Pandeism

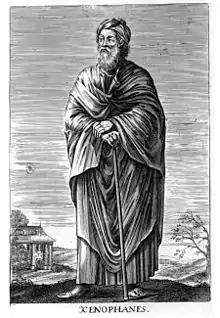
Xenophanes of Colophon was considered a pandeist by physicist and philosopher Max Bernhard Weinstein.

The earliest seeds of pandeism coincide with notions of monotheism, which generally can be traced back to the Atenism of Akhenaten, and the Babylonian-era Marduk. Weinstein thought the ancient Egyptian idea of primary matter derived from an original spirit was a form of pandeism. He also found varieties of pandeism in spiritual traditions from ancient China (especially with respect to Taoism as expressed by Lao-Tze), India (especially in the Hindu Bhagavad Gita), and among various Greek and Roman philosophers.